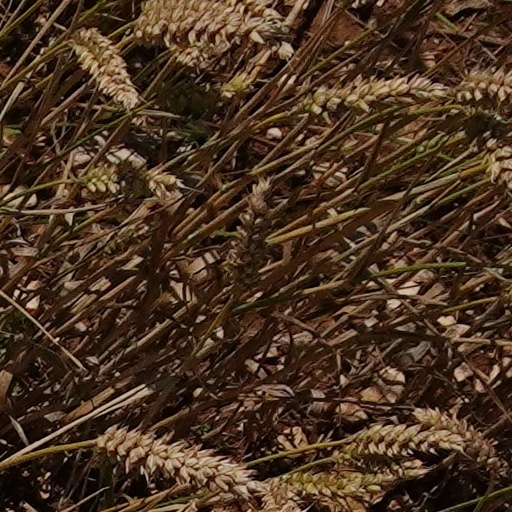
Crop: wheat